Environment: real
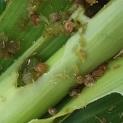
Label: fall_armyworm